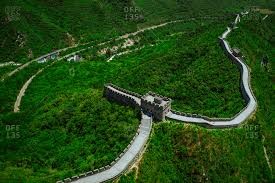
Landmark: Great Wall of China